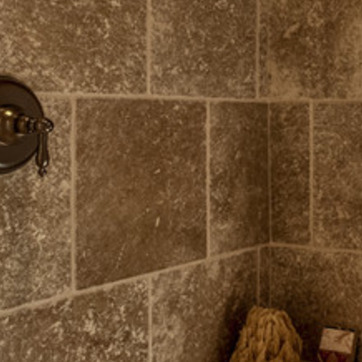
Material: tile